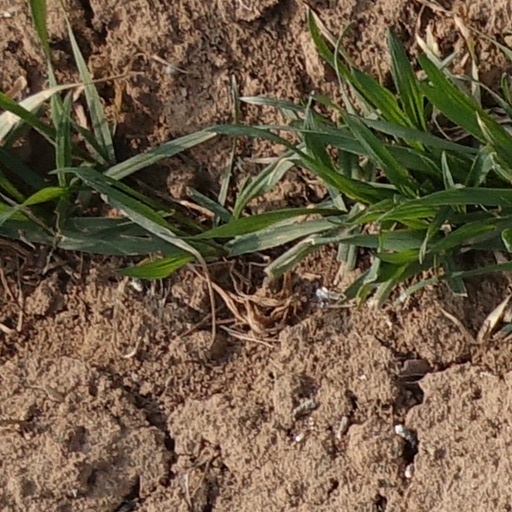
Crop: wheat